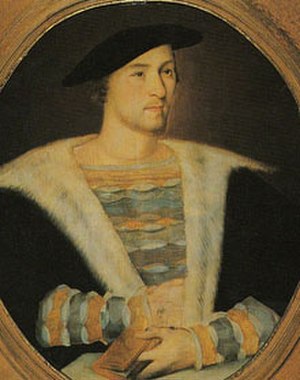
William Carey
William Carey var en engelsk hofmand hos Henrik 8. Han var gentleman of the Privy Chamber og Esquire to the Body of the King.